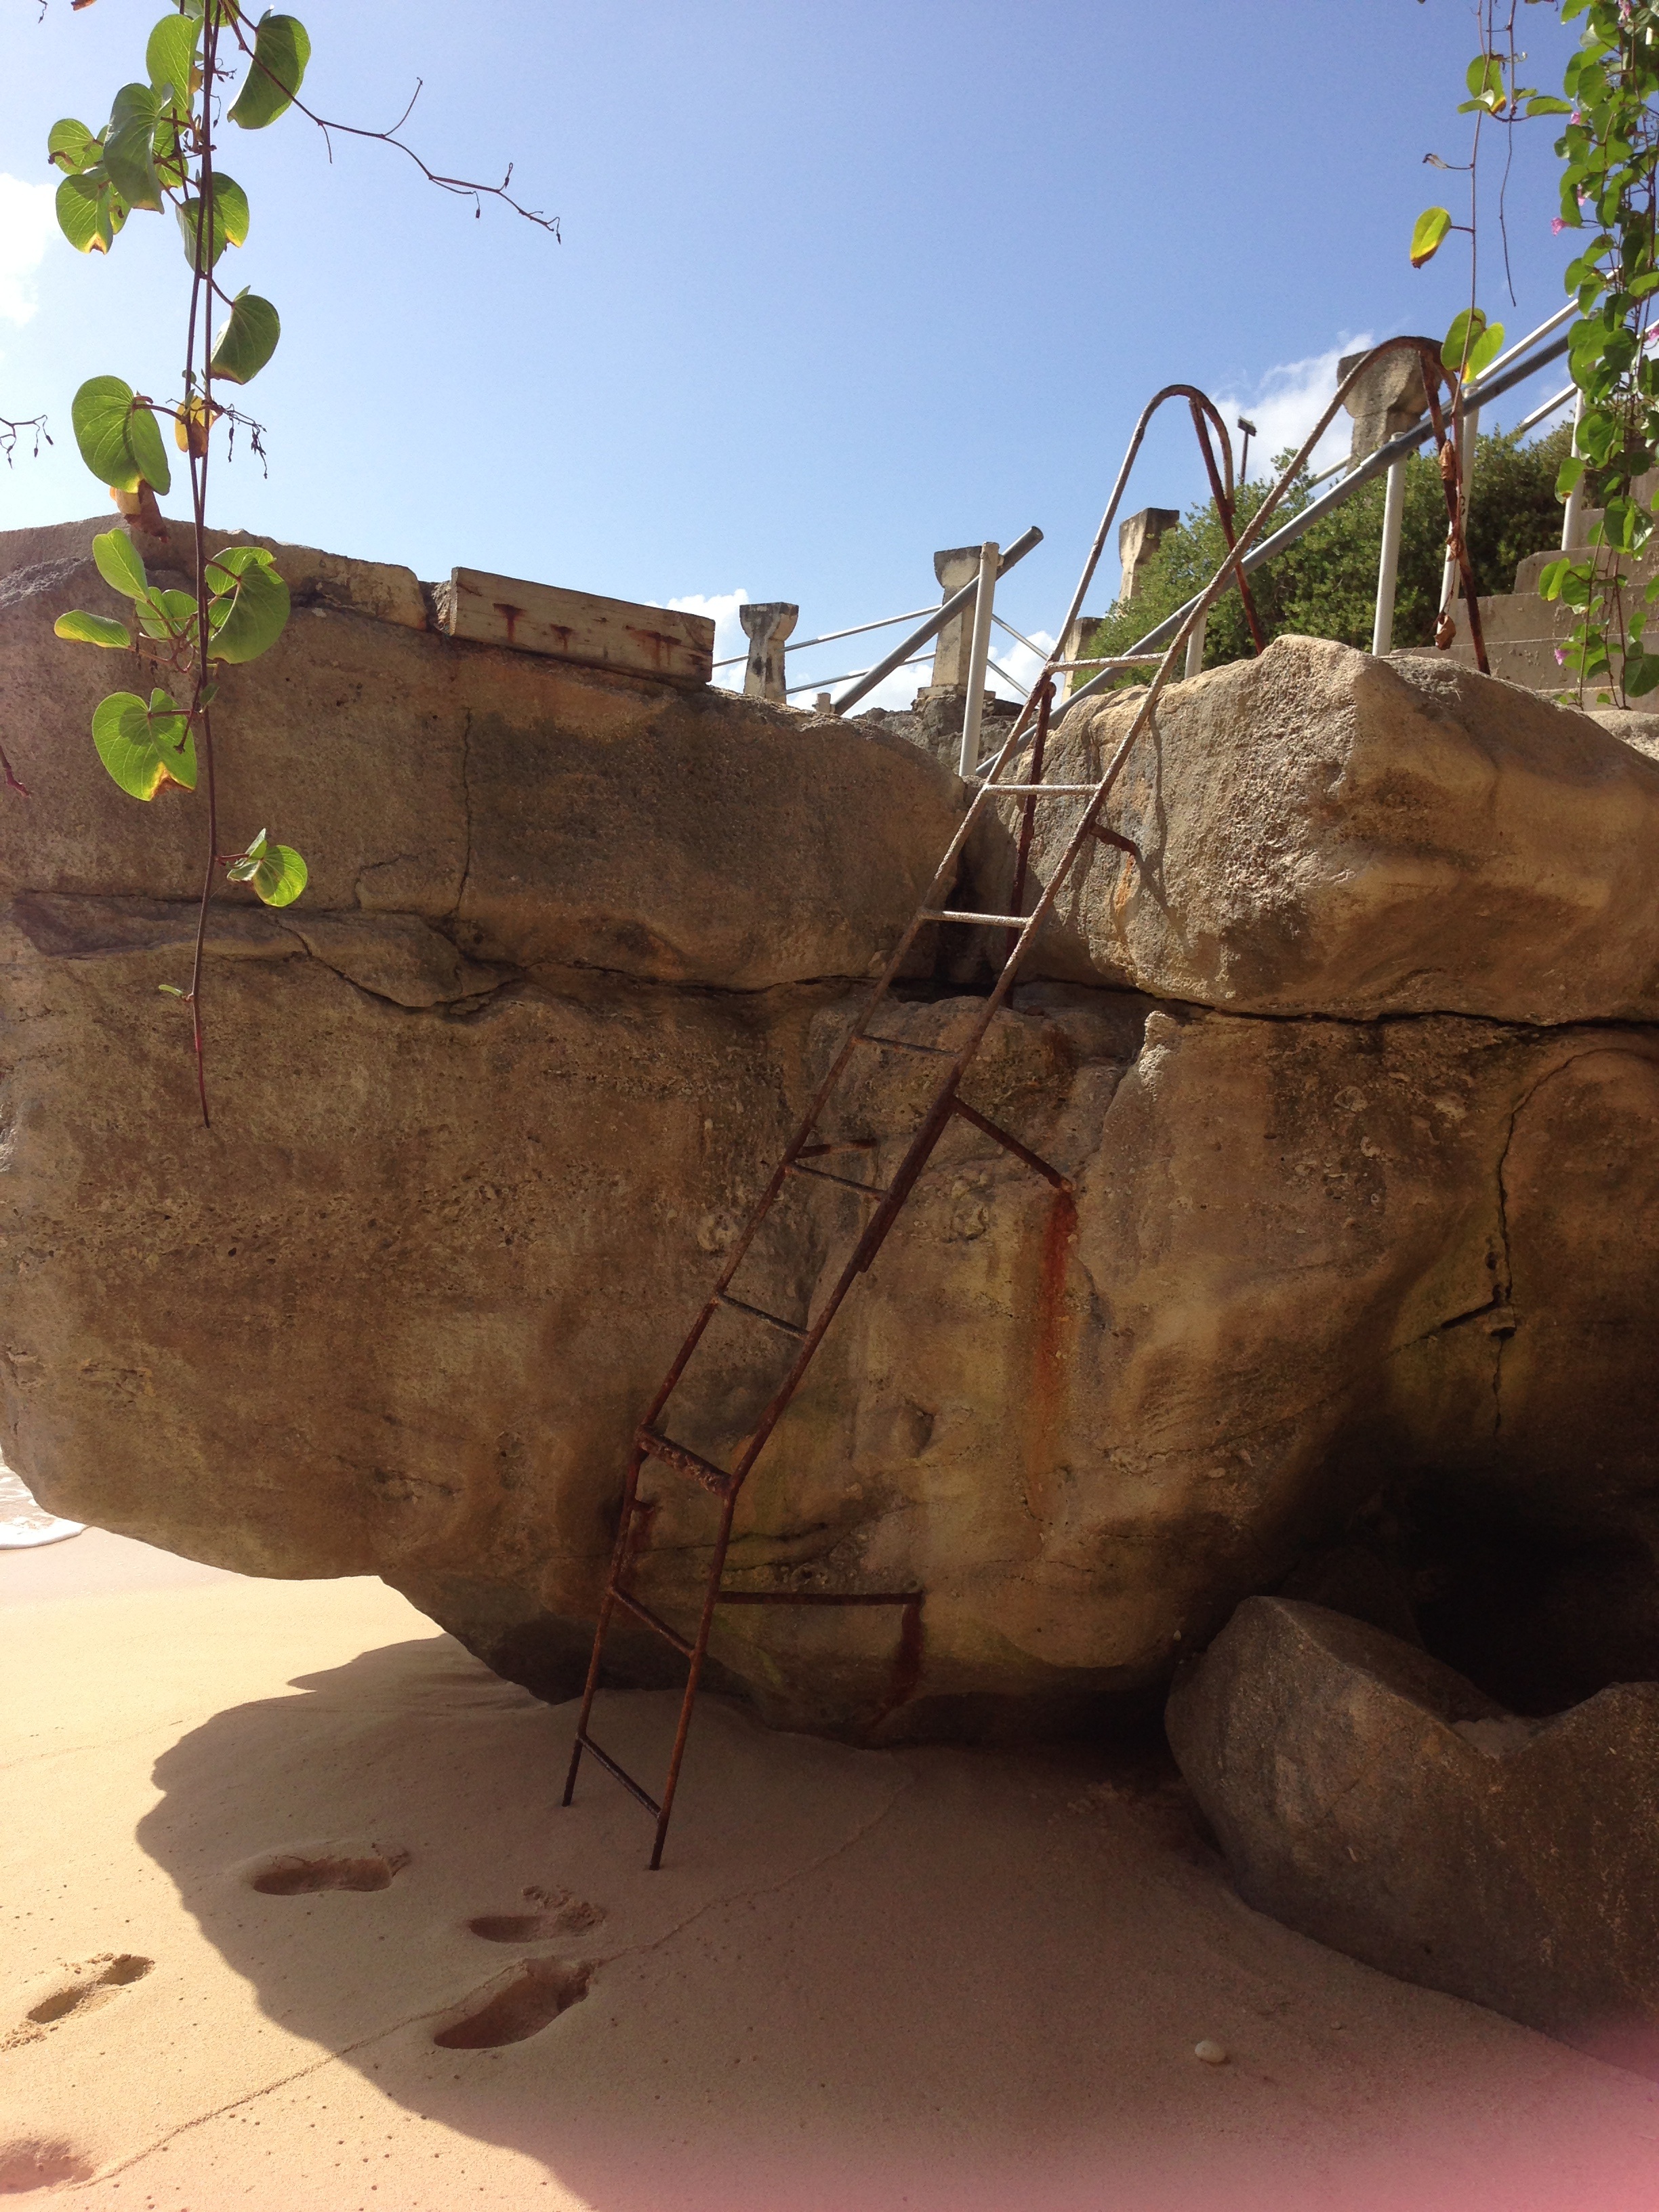
beach, sand, rock, white, pattern, red, vehicle, asia, terrain, material, world, south, place, prison, marble, wwii, history, pacific, volcanic, saipan, guam, washed, ancient history, tinian, rota, amelia, earhardt